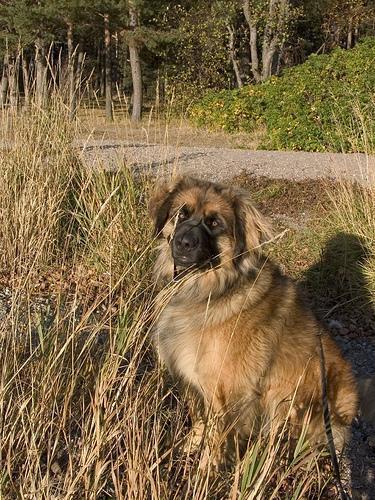
leonberger